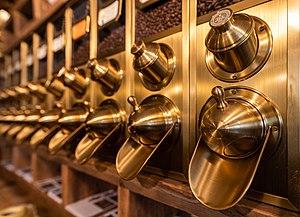
Distributeurs de café chez Schröers Privatrösterei à Dülmen, Rhénanie-du-Nord-Westphalie, en Allemagne Magyar: Kávétartályok a Schröers Privátpörkölőben (Dülmen, Észak-Rajna-Vesztfália, Németország) Македонски: Сандачиња со кафе во зрна во продавницата „Шреерс“, Дилмен, Северна Рајна-Вестфалија, Германија. Эрзянь: Контейнертнэ Schröers Privatrösterei кофень микшнема таркасо Дюльменсэ, Пелевеёнкс Рейн-Вестфалия
Dülmen est une ville de Rhénanie-du-Nord-Westphalie, située dans l'arrondissement de Coesfeld, dans le district de Münster, dans le Landschaftsverband de Westphalie-Lippe.